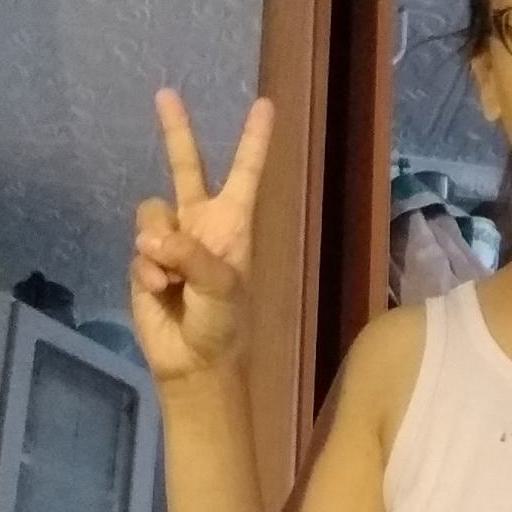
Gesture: peace